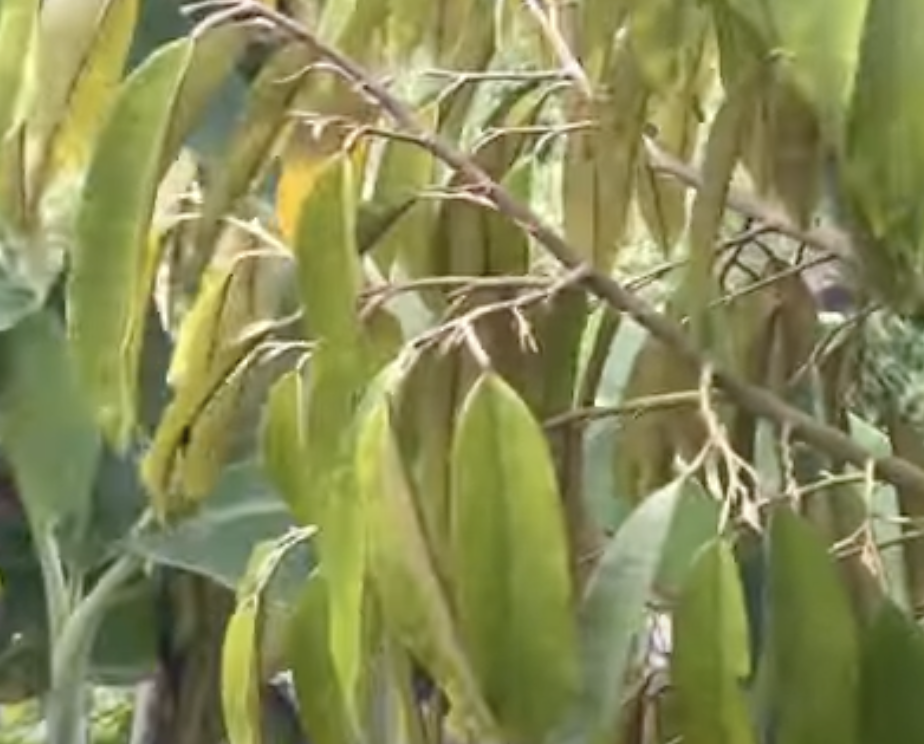
Label: yellow_leaf